Paleontology in Colorado

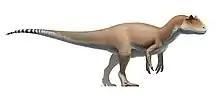
"Allosaurus".

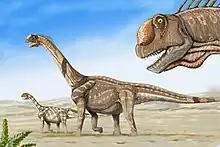
"Camarasaurus supremus".

Seawater returned to Colorado during the ensuing Triassic period, although it left significant areas of the state uncovered. These terrestrial areas included coastal floodplains vegetated by conifers and inhabited by creatures like amphibians and dinosaurs. The Late Triassic also saw the formation of many footprints that would later fossilize. These are preserved in the sediments of the Chinle Formation of the northwestern part of the state. A chicken to turkey sized theropod dinosaur left behind footprints of the ichnogenus "Agialopous". These tracks contain large number of the ichnogenus "Rhynchosauroides", which resembles lizard footprints. The Chinle of Colorado also bears the greatest known abundance of the ichnogenus "Gwynnedichnium". Both Triassic amphibians and reptiles left behind footprints near what is now the Fall Creek Post Office.